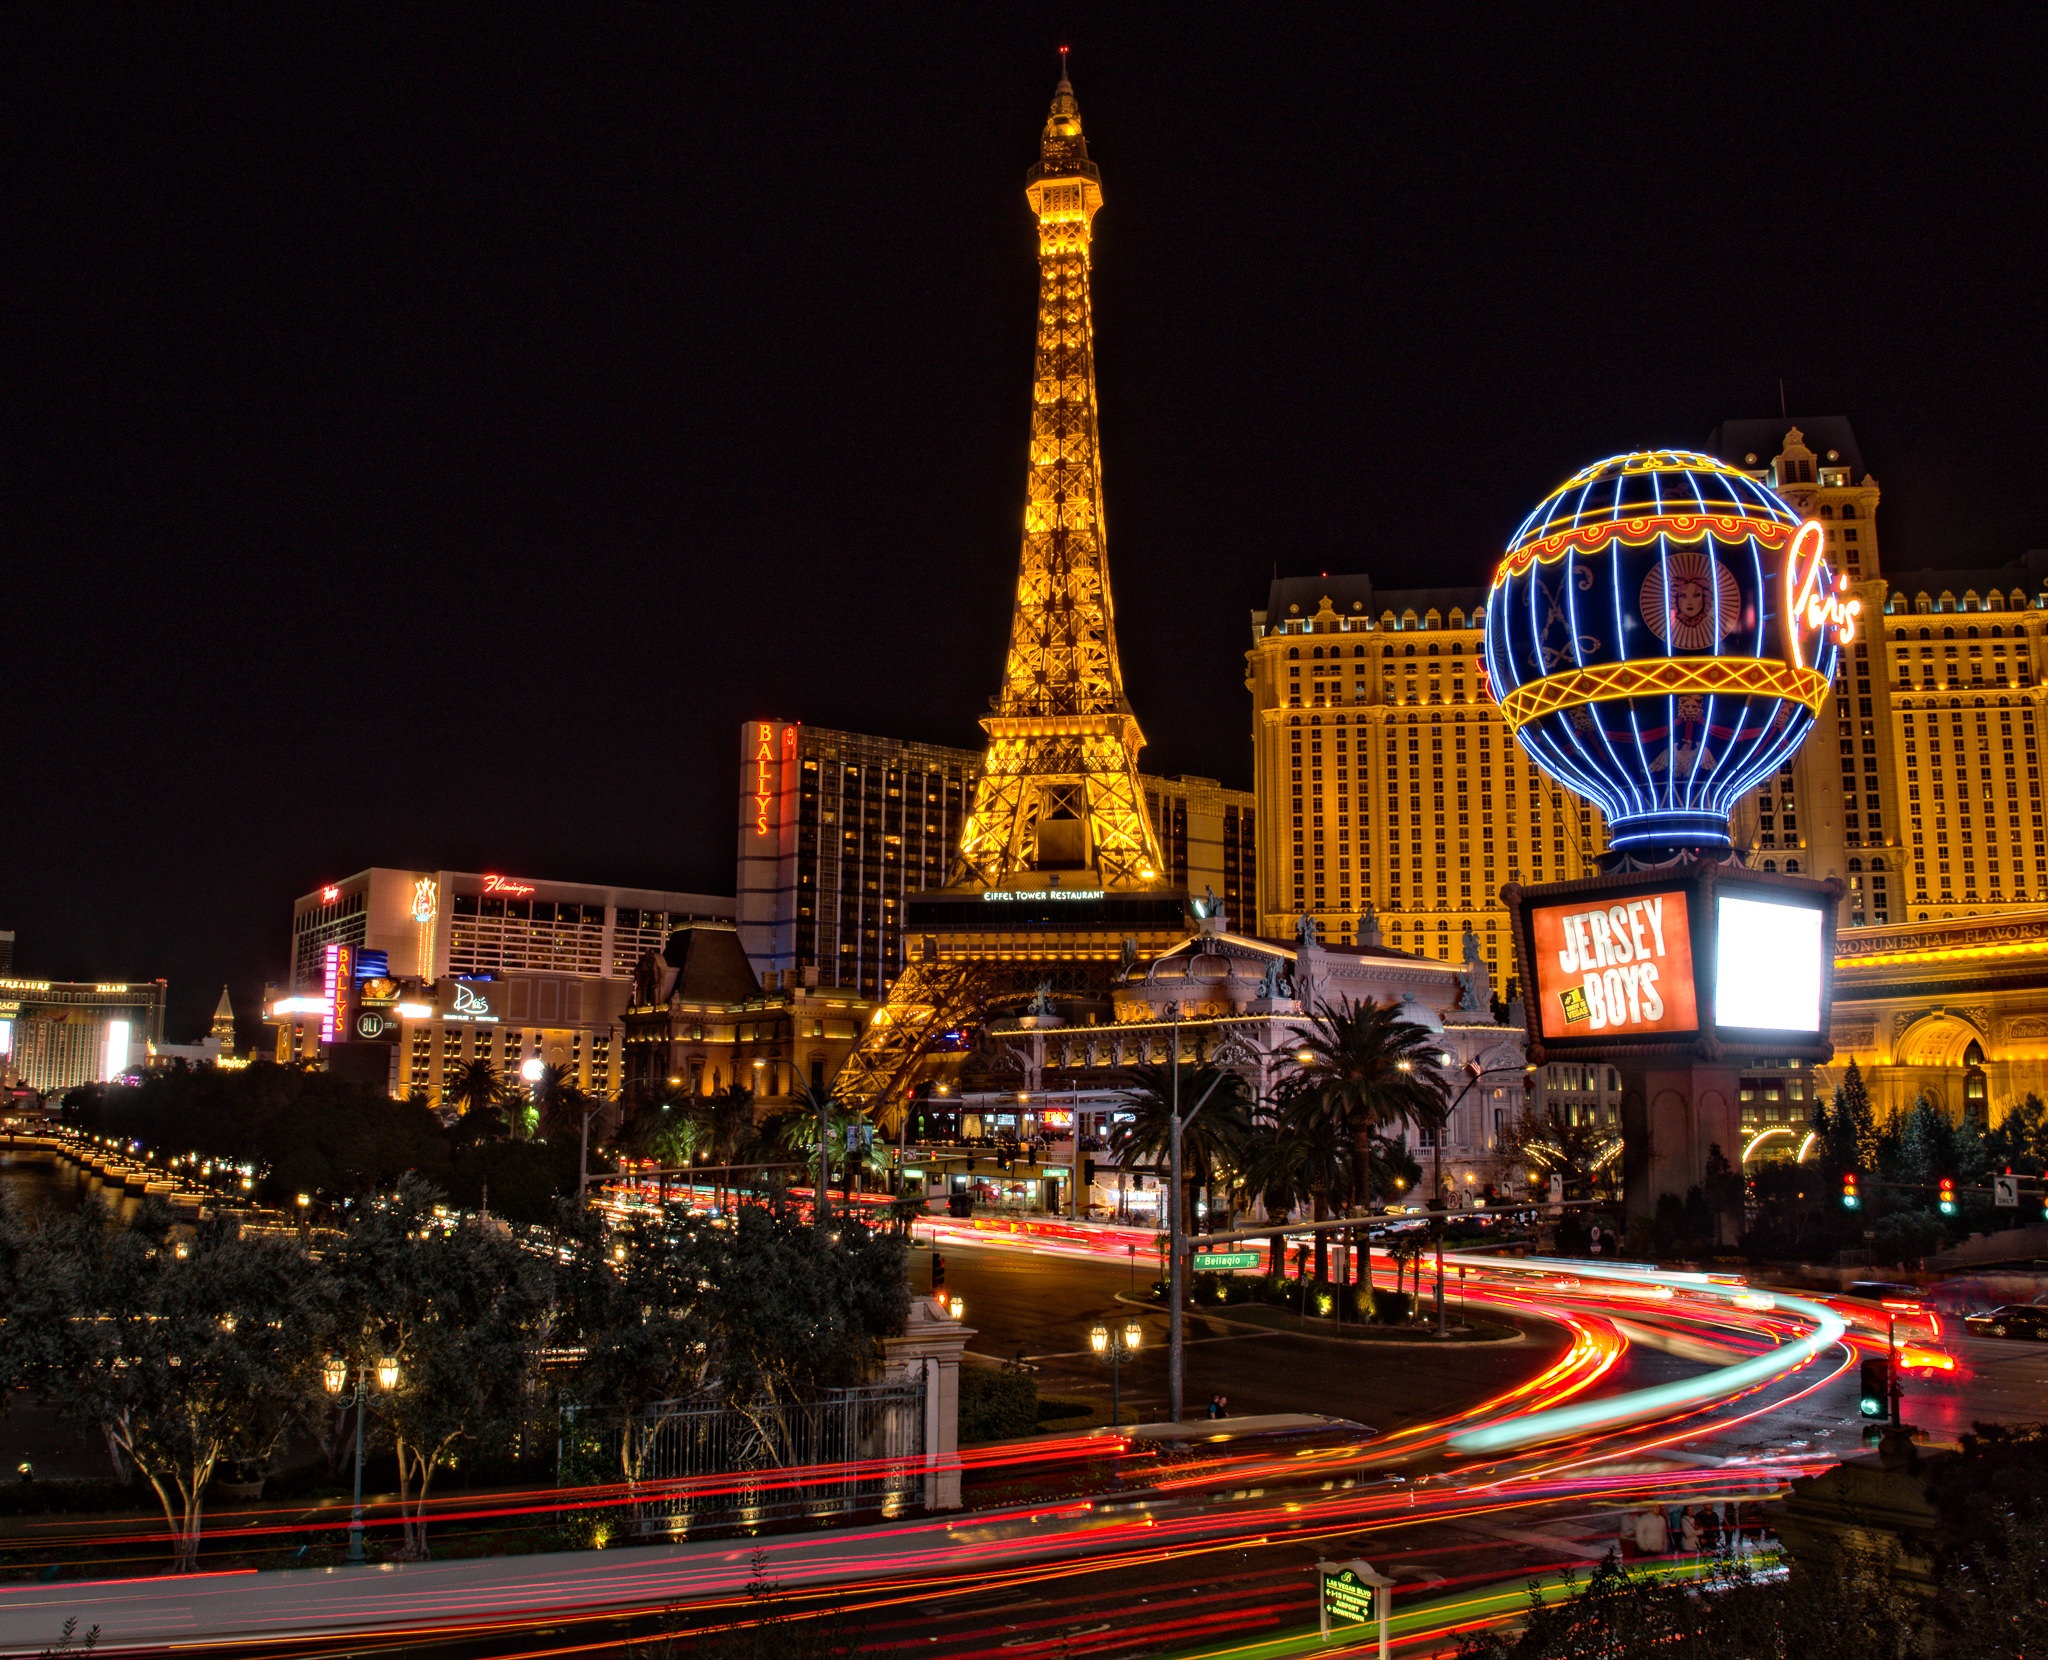
architecture, road, night, city, eiffel tower, cityscape, downtown, travel, evening, amusement park, tower, landmark, tourism, trees, lights, buildings, hotel, time lapse, casino, gambling, metropolis, las vegas